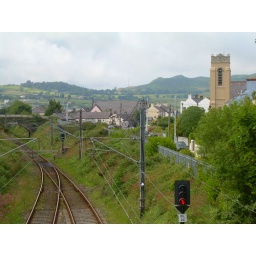
from the bridge over the train tracks at Greystones.